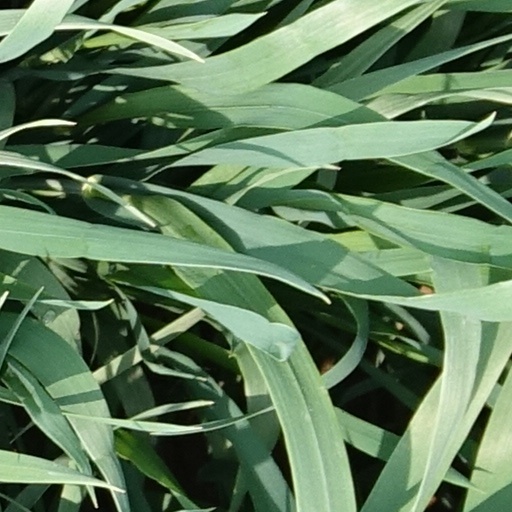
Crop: wheat